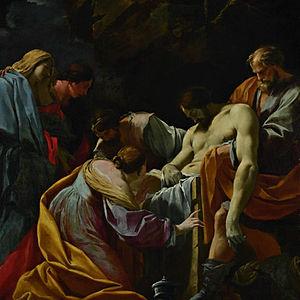
Simon Vouet, La mise au tombeau, vers 1636-1638, huile sur toile, 149,8 x 151,4 cm, Le Havre, musée André Malraux.
Le musée d'art moderne André-Malraux est un musée des beaux-arts situé au Havre à l'entrée du port. Grâce à de nombreux dons, legs et achats de la ville, il possède la plus riche collection de peintures impressionnistes en province. Il est ainsi nommé en l'honneur de l'écrivain français André Malraux qui, alors ministre de la Culture, fit de ce musée un lieu d'avant-garde, le premier Musée-Maison de la culture, qu'il inaugura en 1961.
Simon Vouet, ou Simon Voüet, né le 9 janvier 1590 à Paris où il est mort le 30 juin 1649, est un artiste-peintre français.